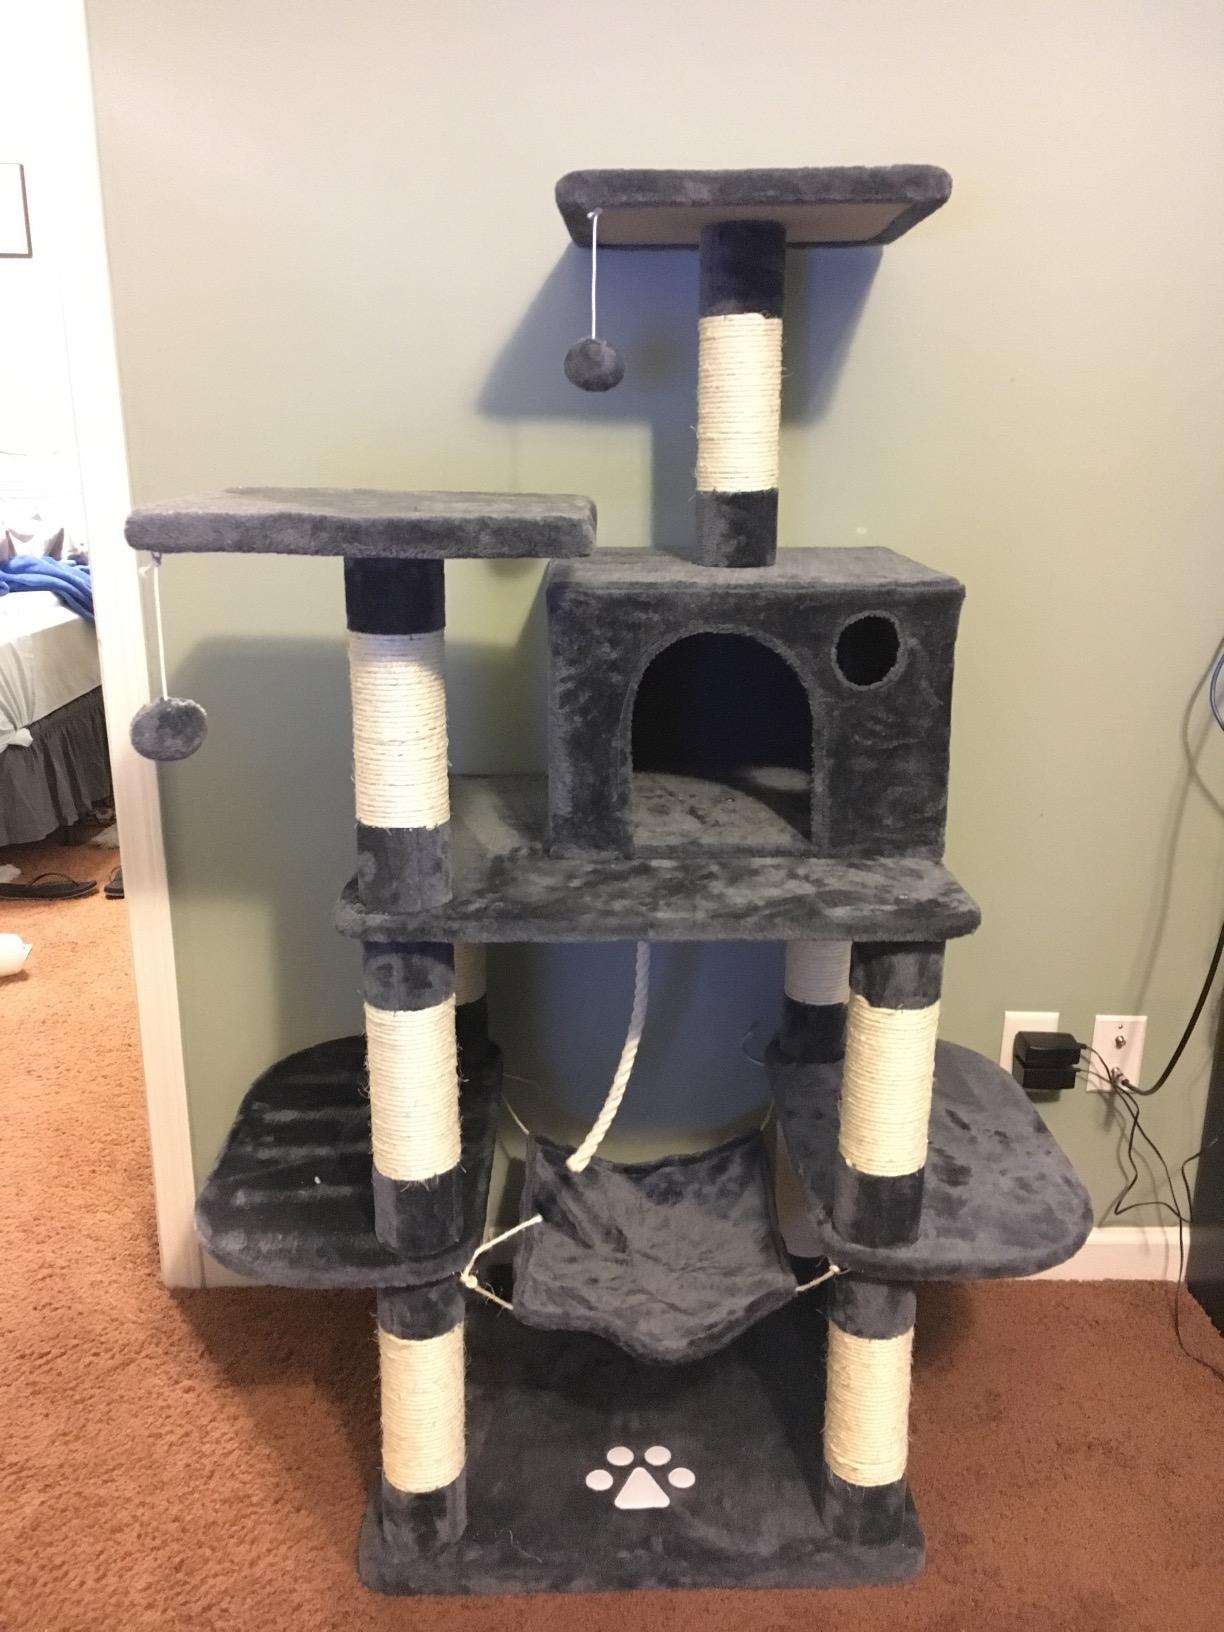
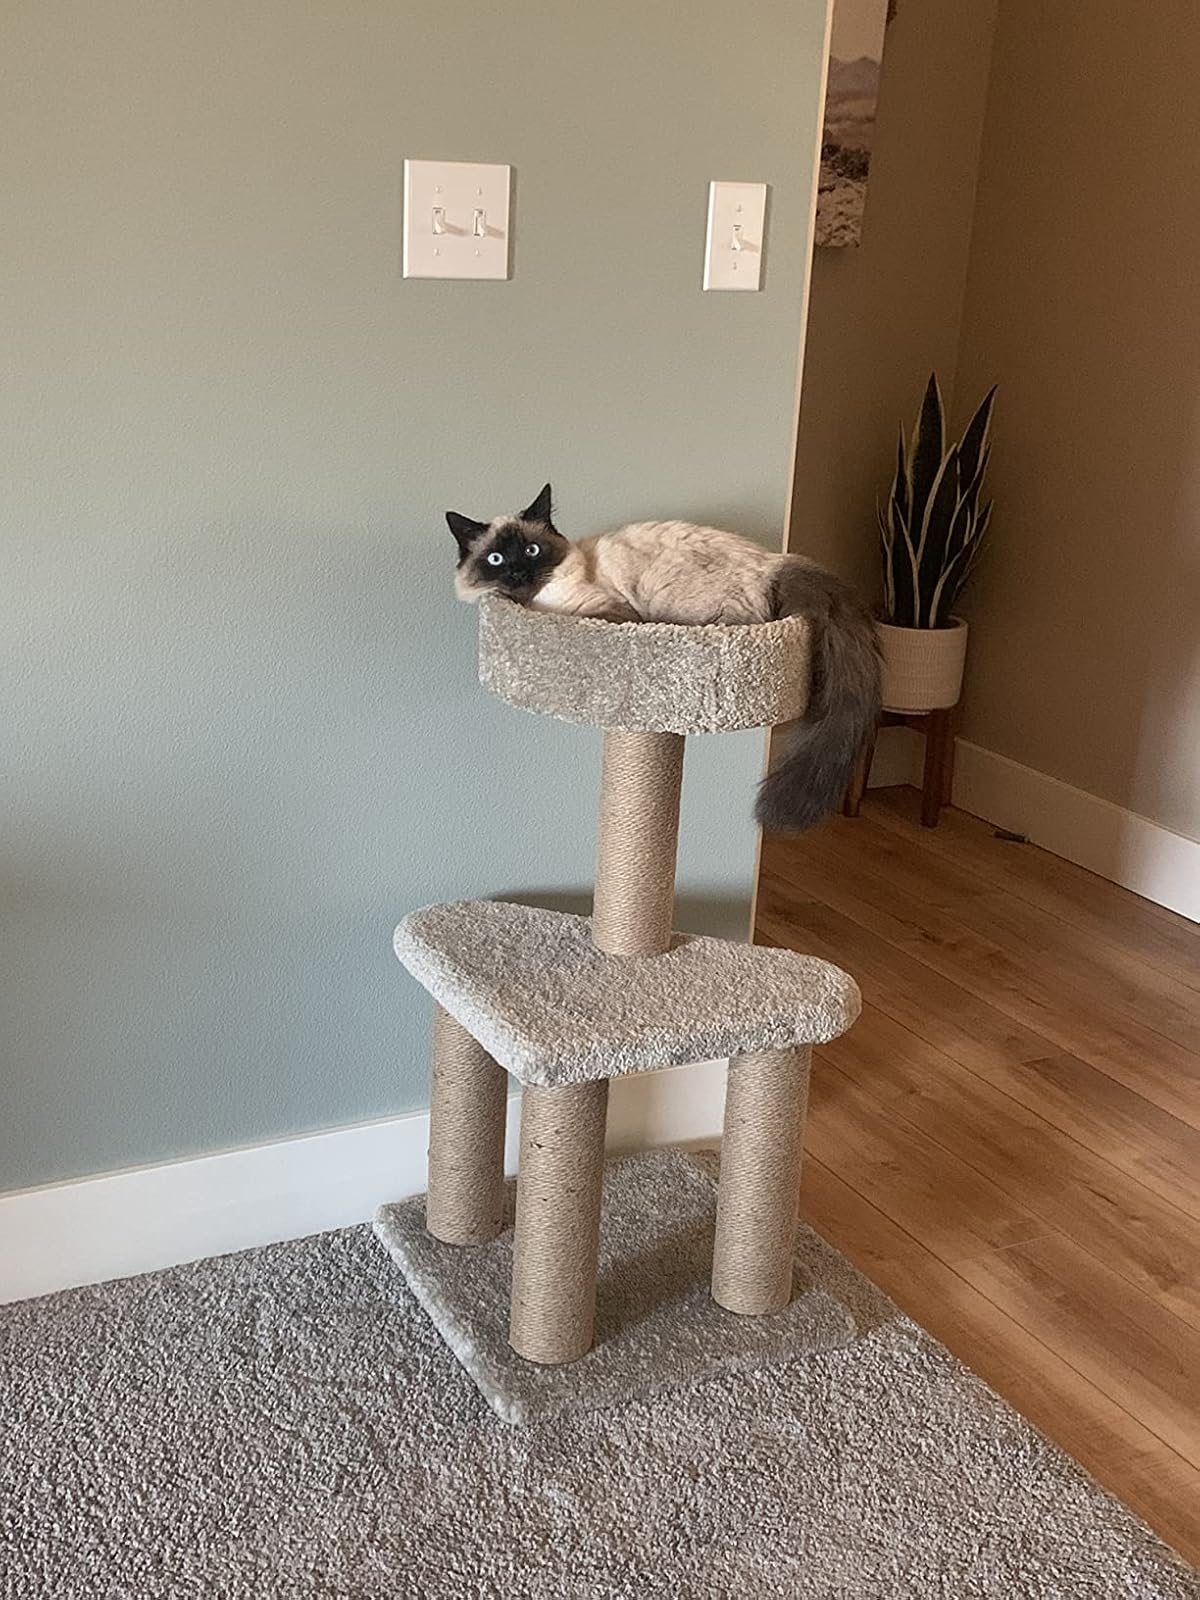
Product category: items_cat tree
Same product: no